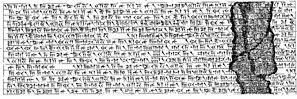
Bisutun-inskriptionerne
Søjle 1 (DB I 1-15), skitse af Fr. Spiegel (1881).
Bisutun-inskriptionerne, også Bīsutūn, Behistūn eller Bistun, er en 15 m høj og 25 m bred tekst og billede ristet ind i klippevæggen. Indskriften fortæller om kong Dareios 1. erobringer. De legemstore afbildninger viser Dareios og oprørere, som han har besejret, og over dem svæver Ahuramazda.